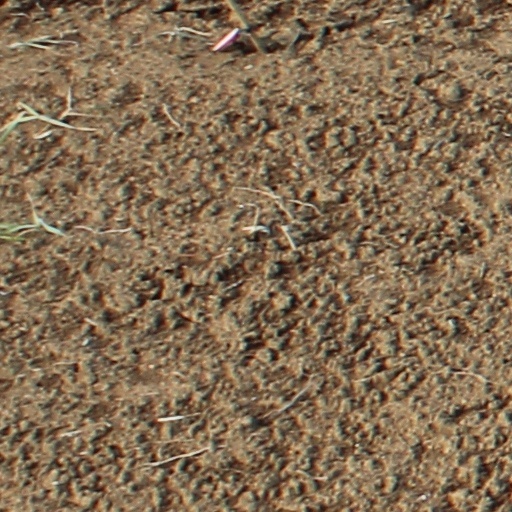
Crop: wheat